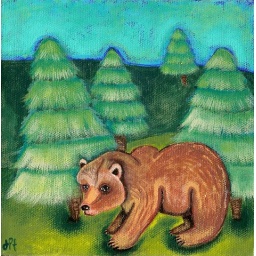
bear in the forest